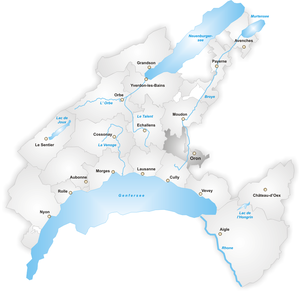
Le district d'Oron est l'un des 19 anciens districts du canton de Vaud.